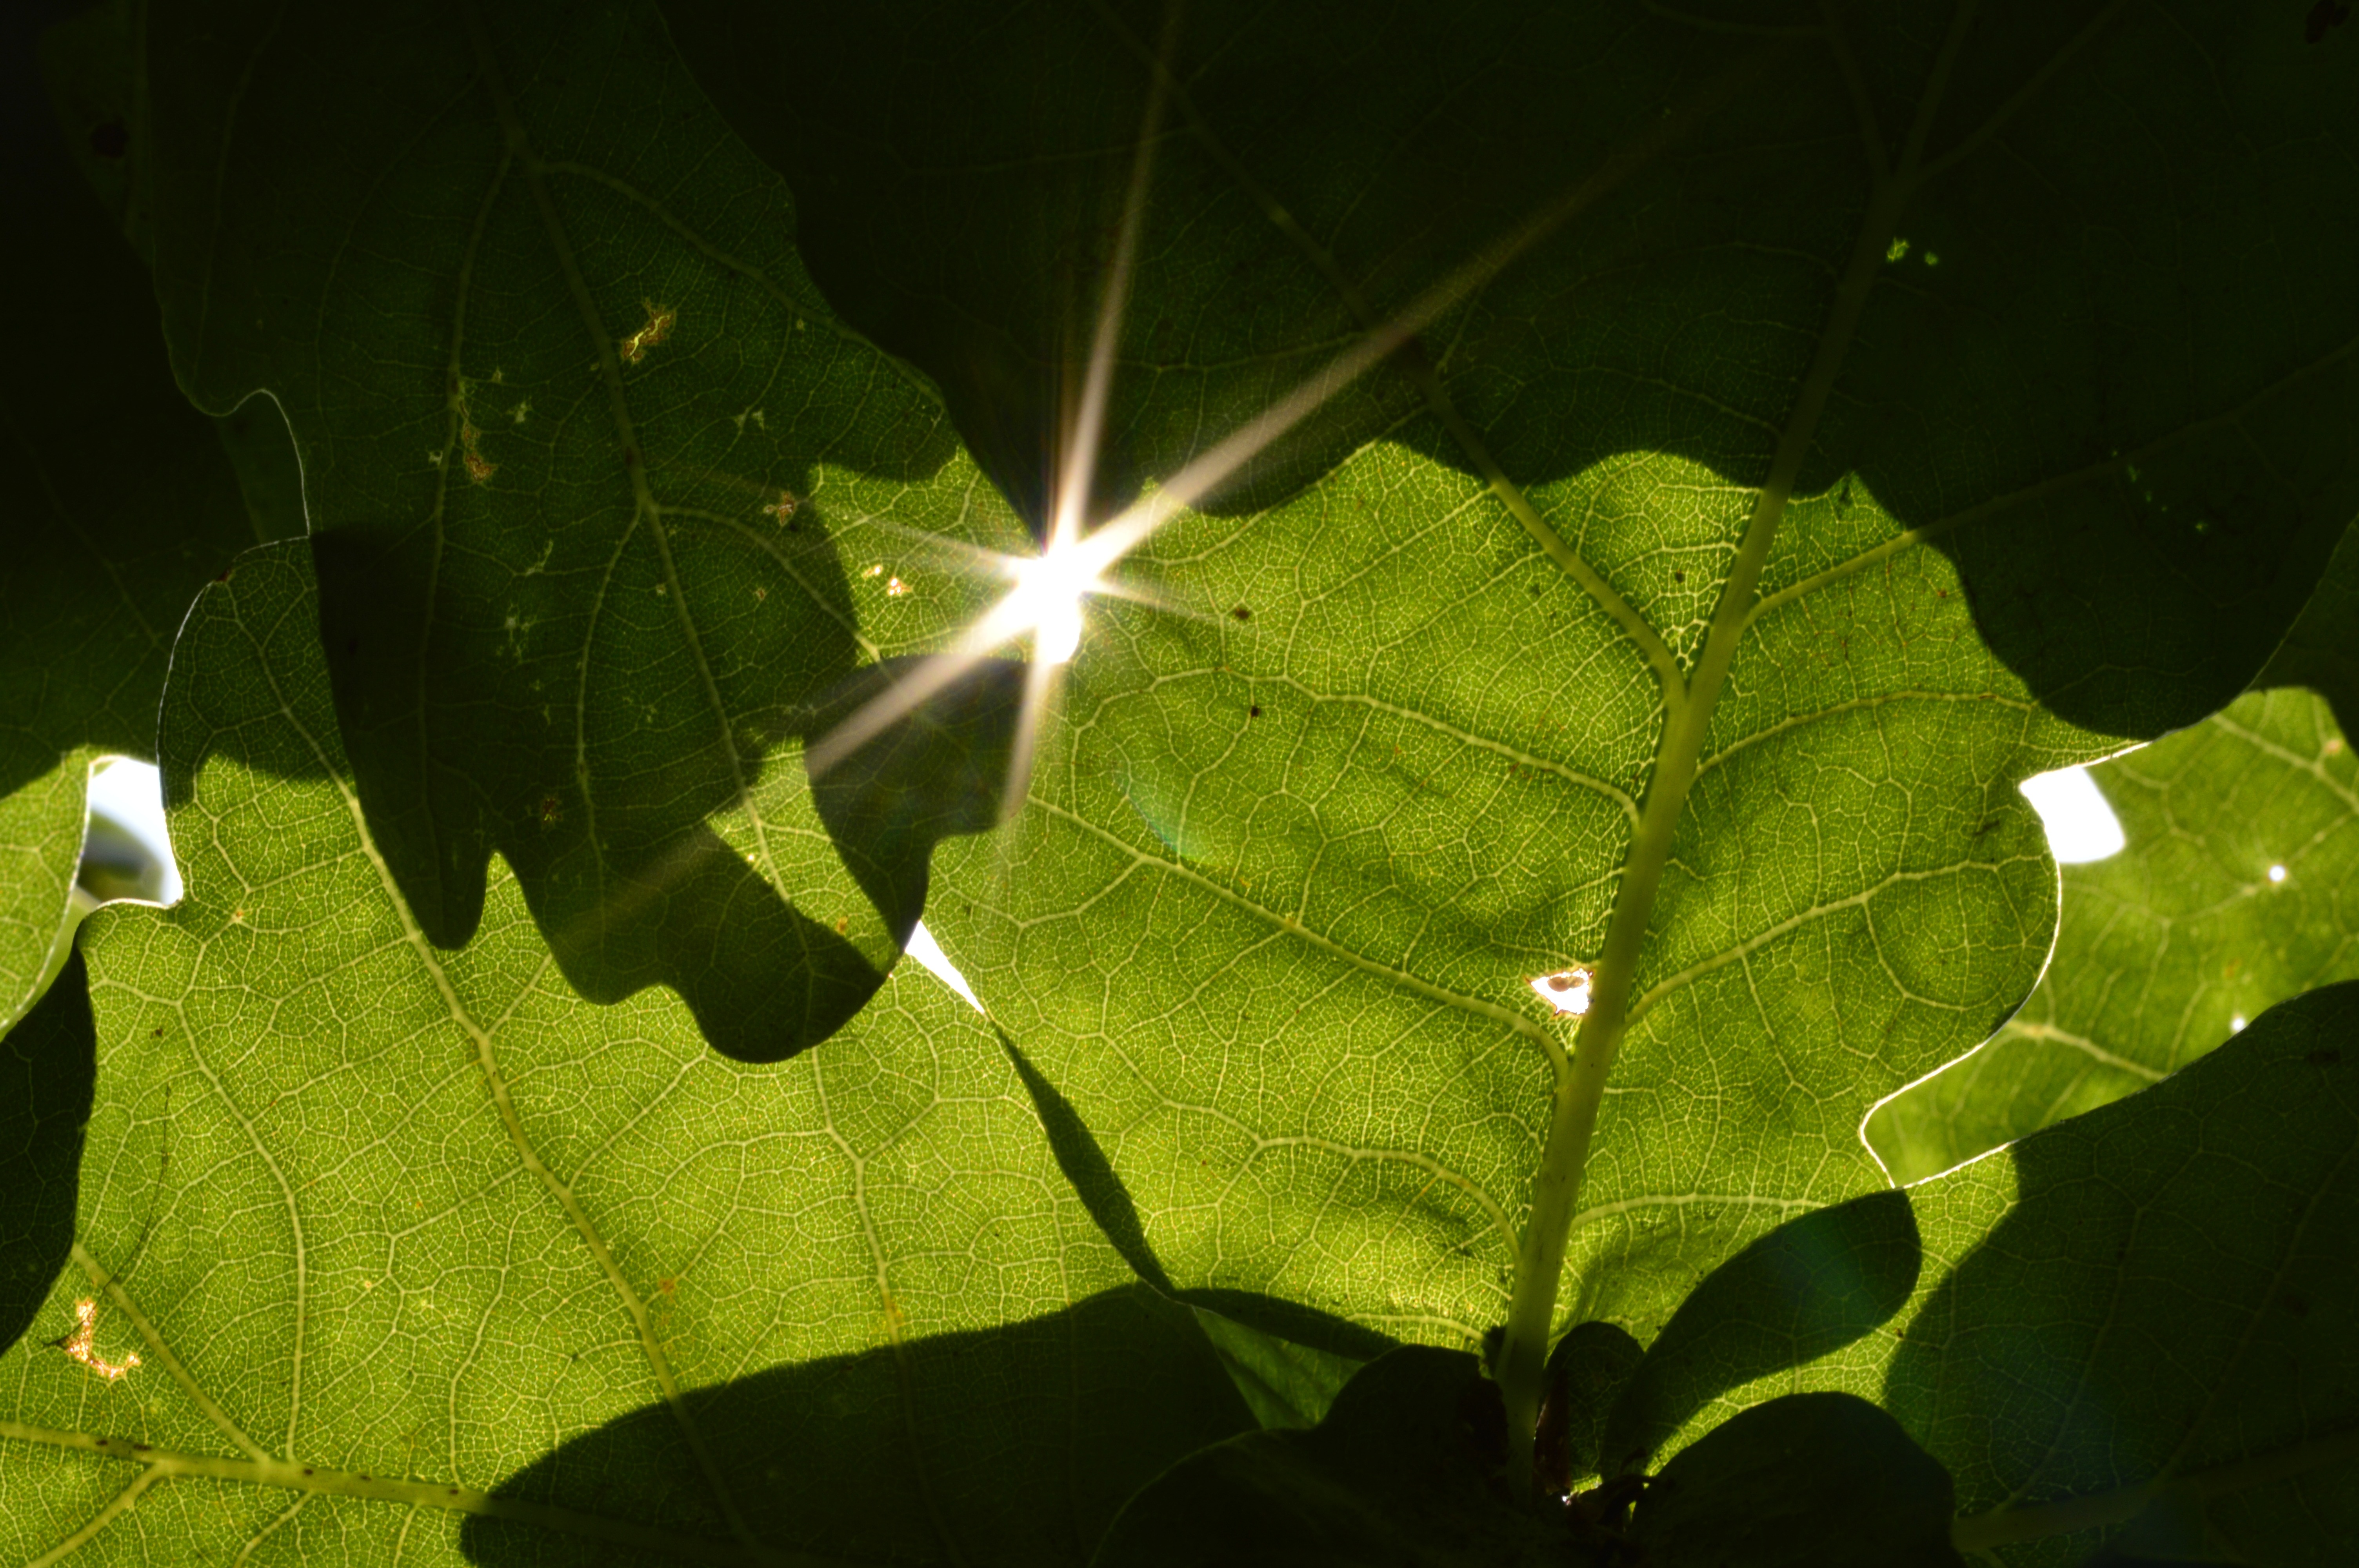
tree, nature, branch, light, plant, sunshine, sun, sunlight, leaf, flower, shade, green, autumn, botany, flora, leaves, shrub, deciduous, macro photography, flowering plant, glint, plant stem, woody plant, land plant